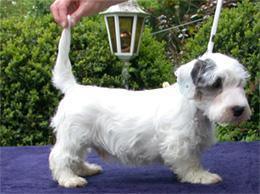
Sealyham_terrier